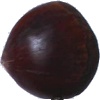
Label: chestnut